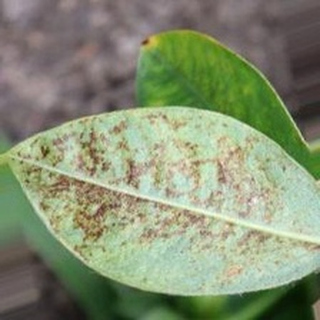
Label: groundnut_rust